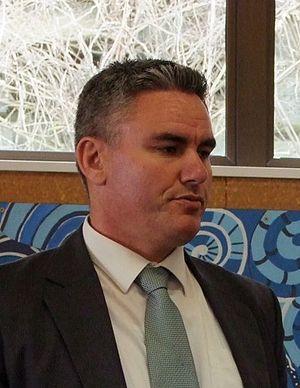
Le cabinet Ardern est le gouvernement de Nouvelle-Zélande depuis le 26 octobre 2017 lors de la cinquante-deuxième législature.